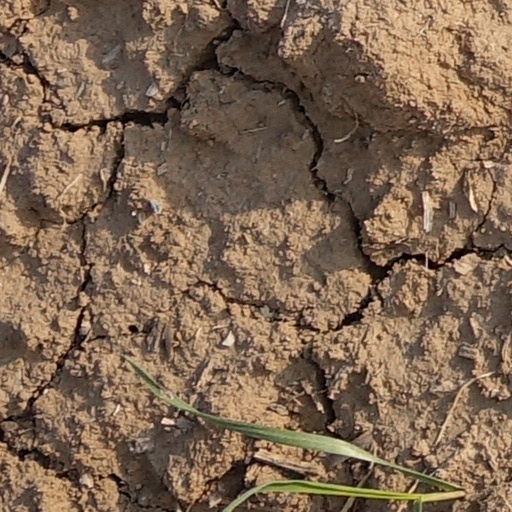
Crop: wheat